Coastal Carolina University

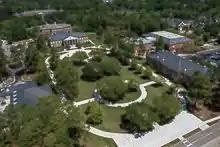
Framed by Blanton Park, the Edward M. Singleton Building was the first building on campus, built in 1963.

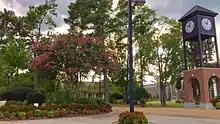
The Graham Family Bell Tower in the forefront of Spadoni Park

Coastal Carolina University was founded in 1954 as Coastal Carolina Junior College, a two-year community college, by the Coastal Educational Foundation, a group of citizens who wanted to establish a post-secondary institution in the region. The college originally operated under contract as an extension of the College of Charleston. Classes met at night at Conway High School and were taught by part-time faculty. After the College of Charleston contract expired in 1958, Coastal became an independent community college supported by Horry County.